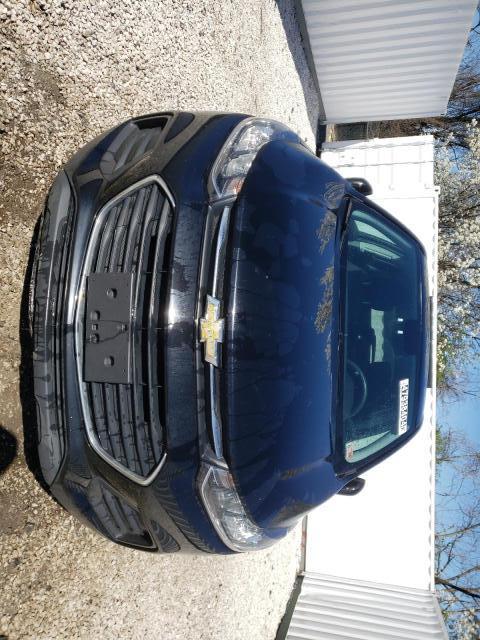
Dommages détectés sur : plaque d'immatriculation avant, pare-choc avant, capot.
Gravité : majeur